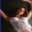
Label: woman